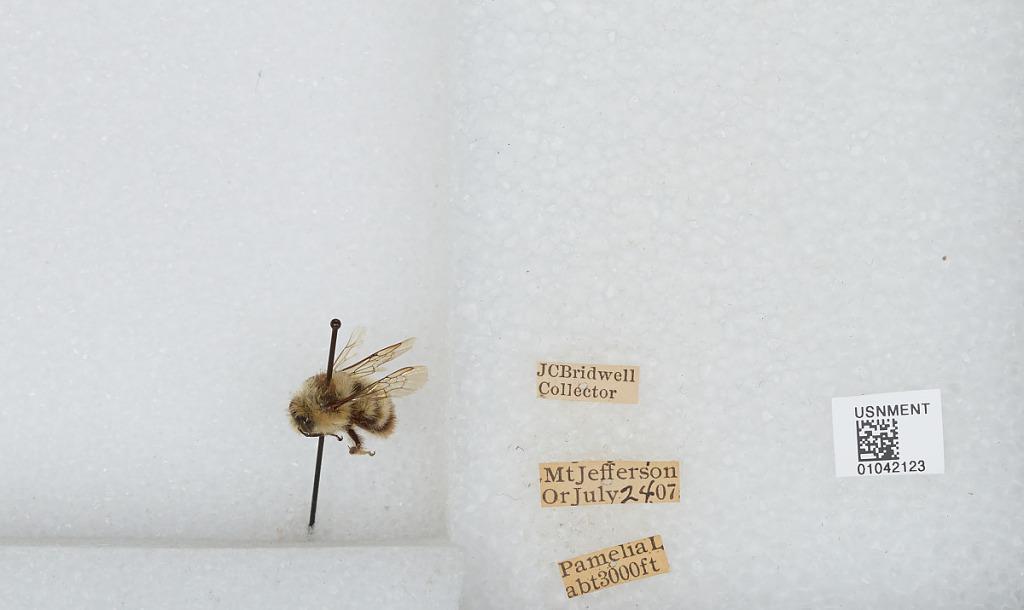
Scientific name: Bombus sp.
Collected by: J. Bridwell
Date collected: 1907-7-24
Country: United States
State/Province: Oregon
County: Linn
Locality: Mount Jefferson, Pamelia Lake
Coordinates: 44.6544, -121.845